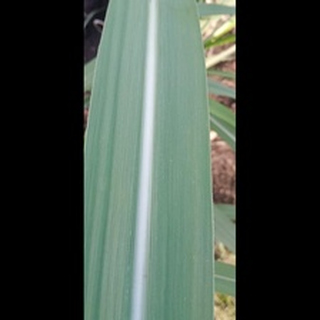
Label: healthy_sugarcane